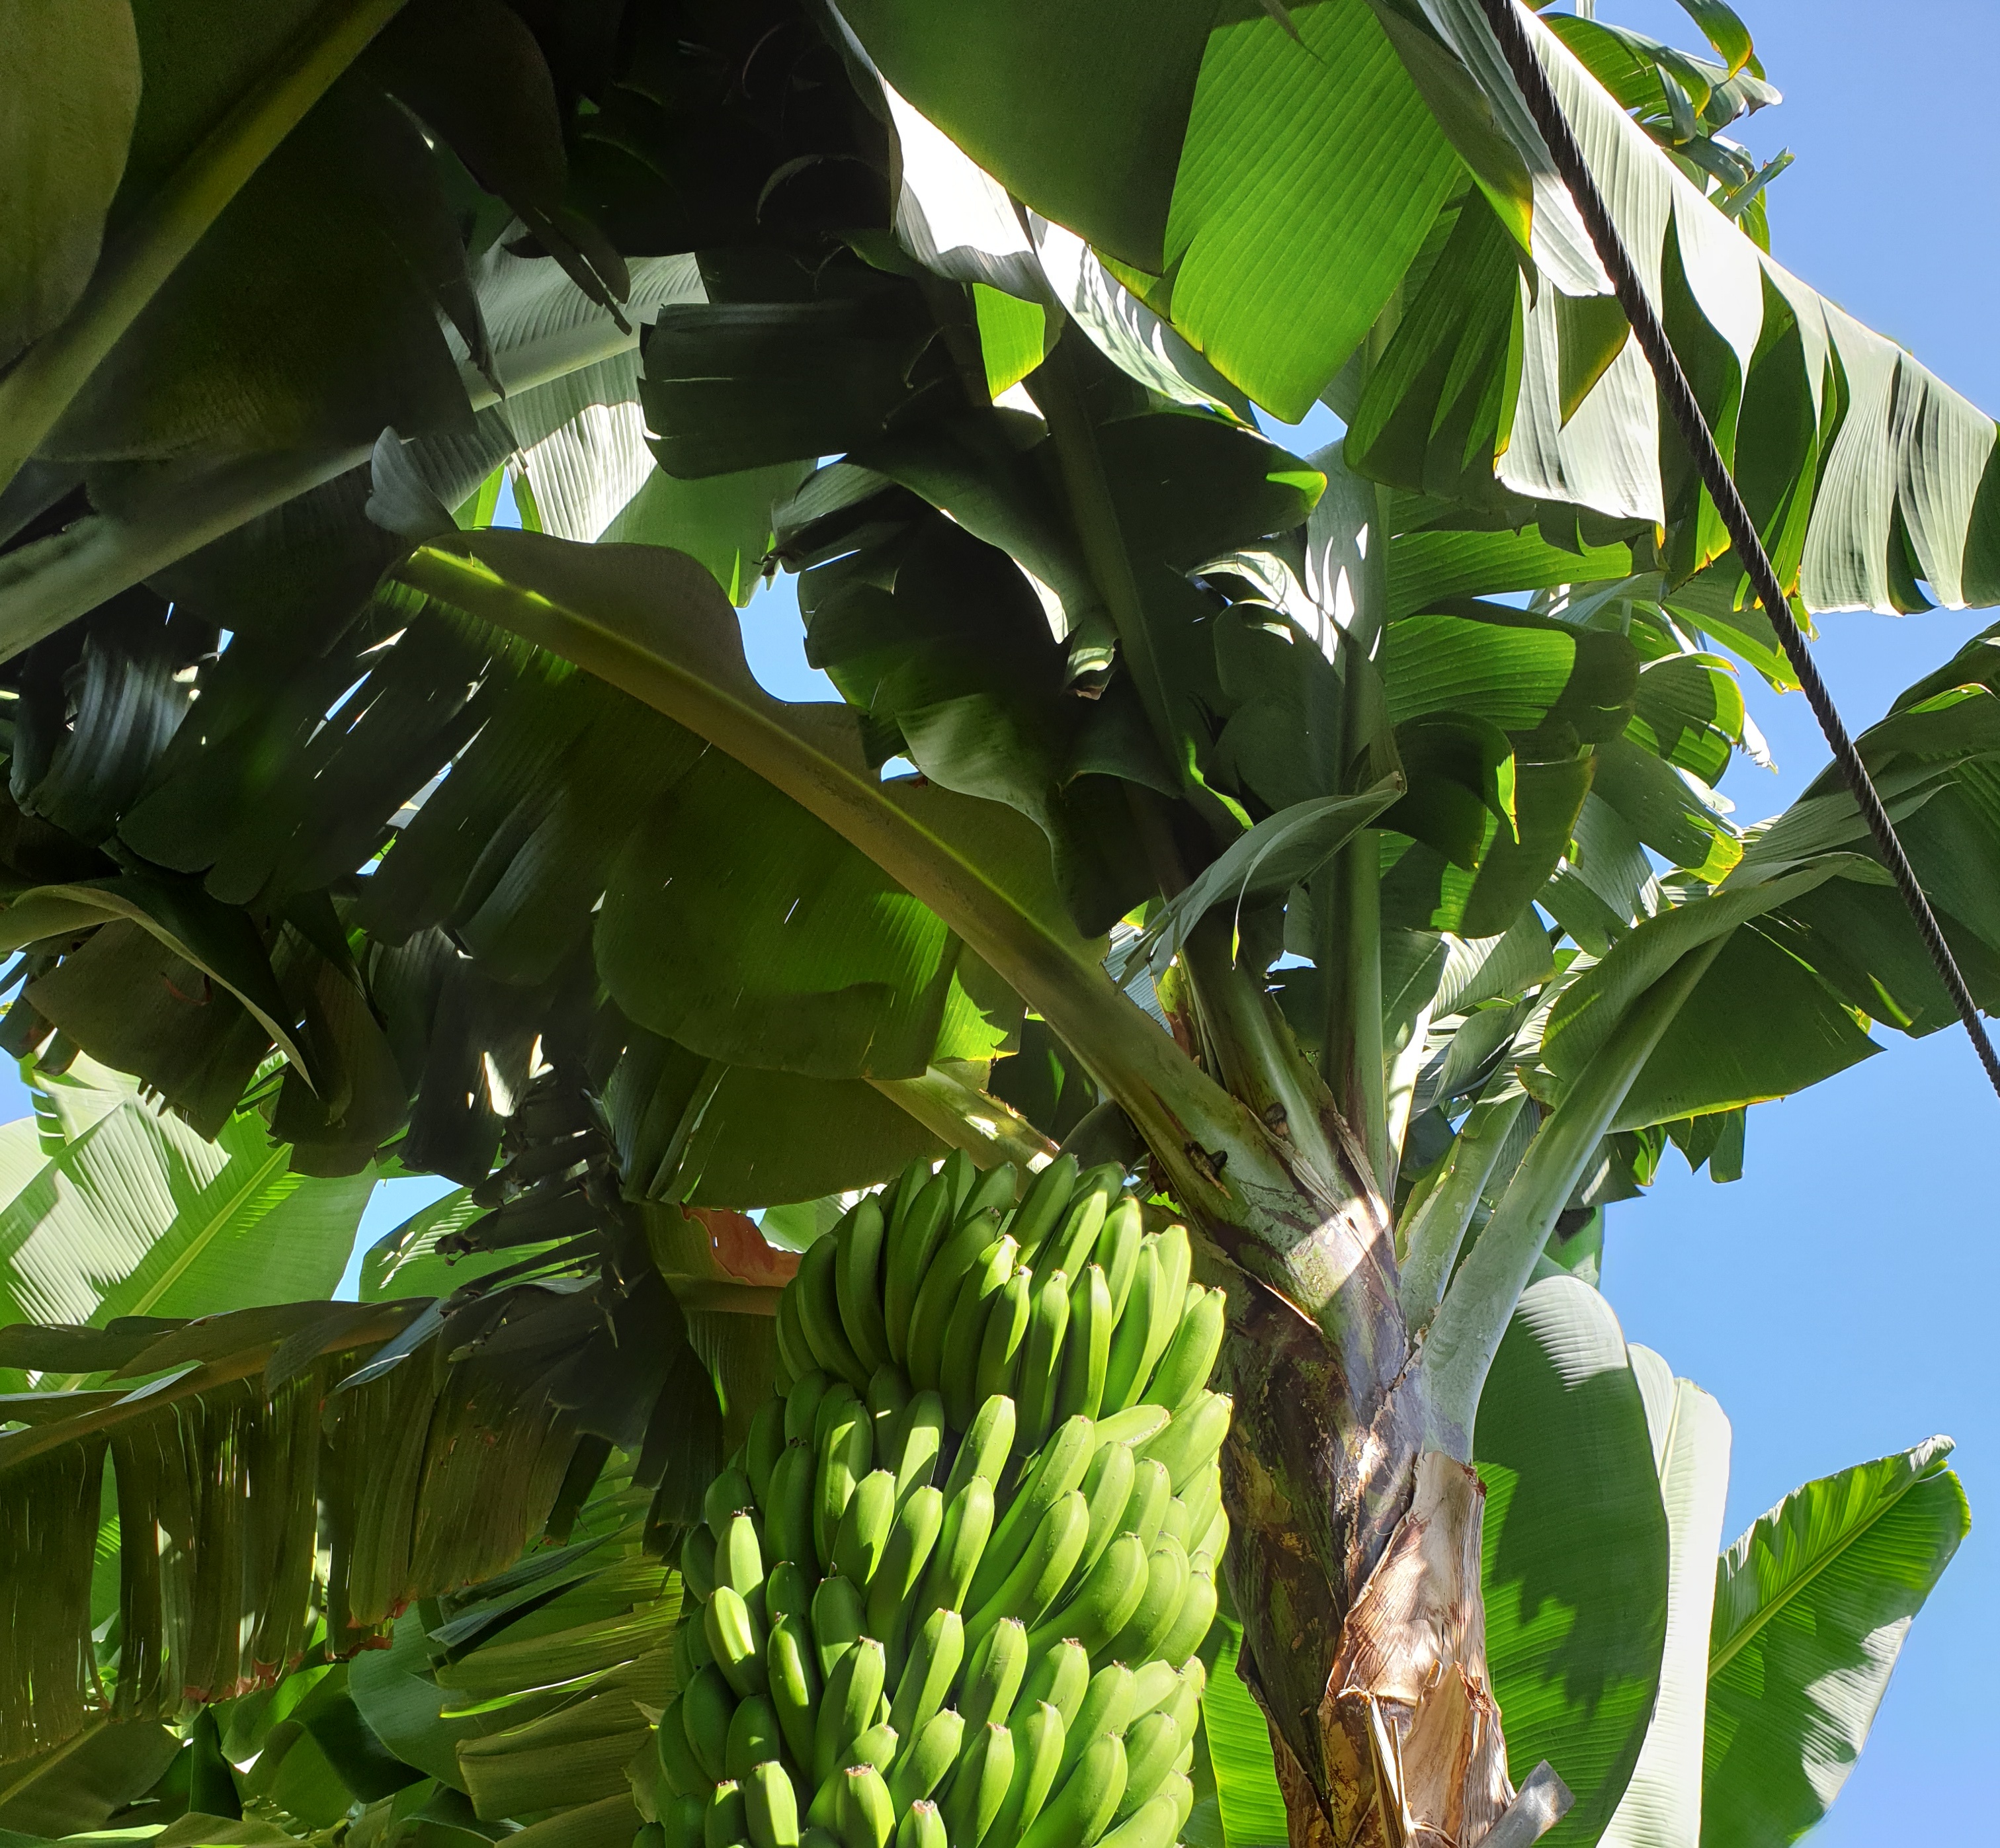
Label: Cut